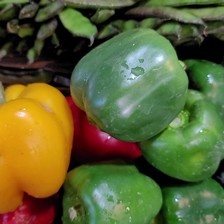
Label: capsicum